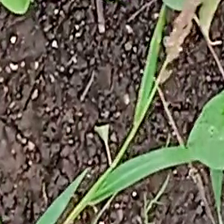
Weed species: Digitaria_SP_(Digitaria Sanguinalis )